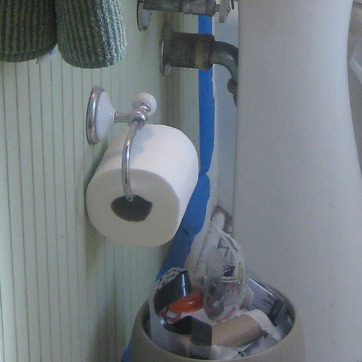
Material: paper